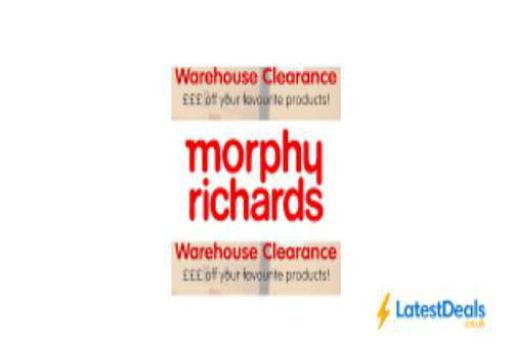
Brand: morphy richards
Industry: Necessities